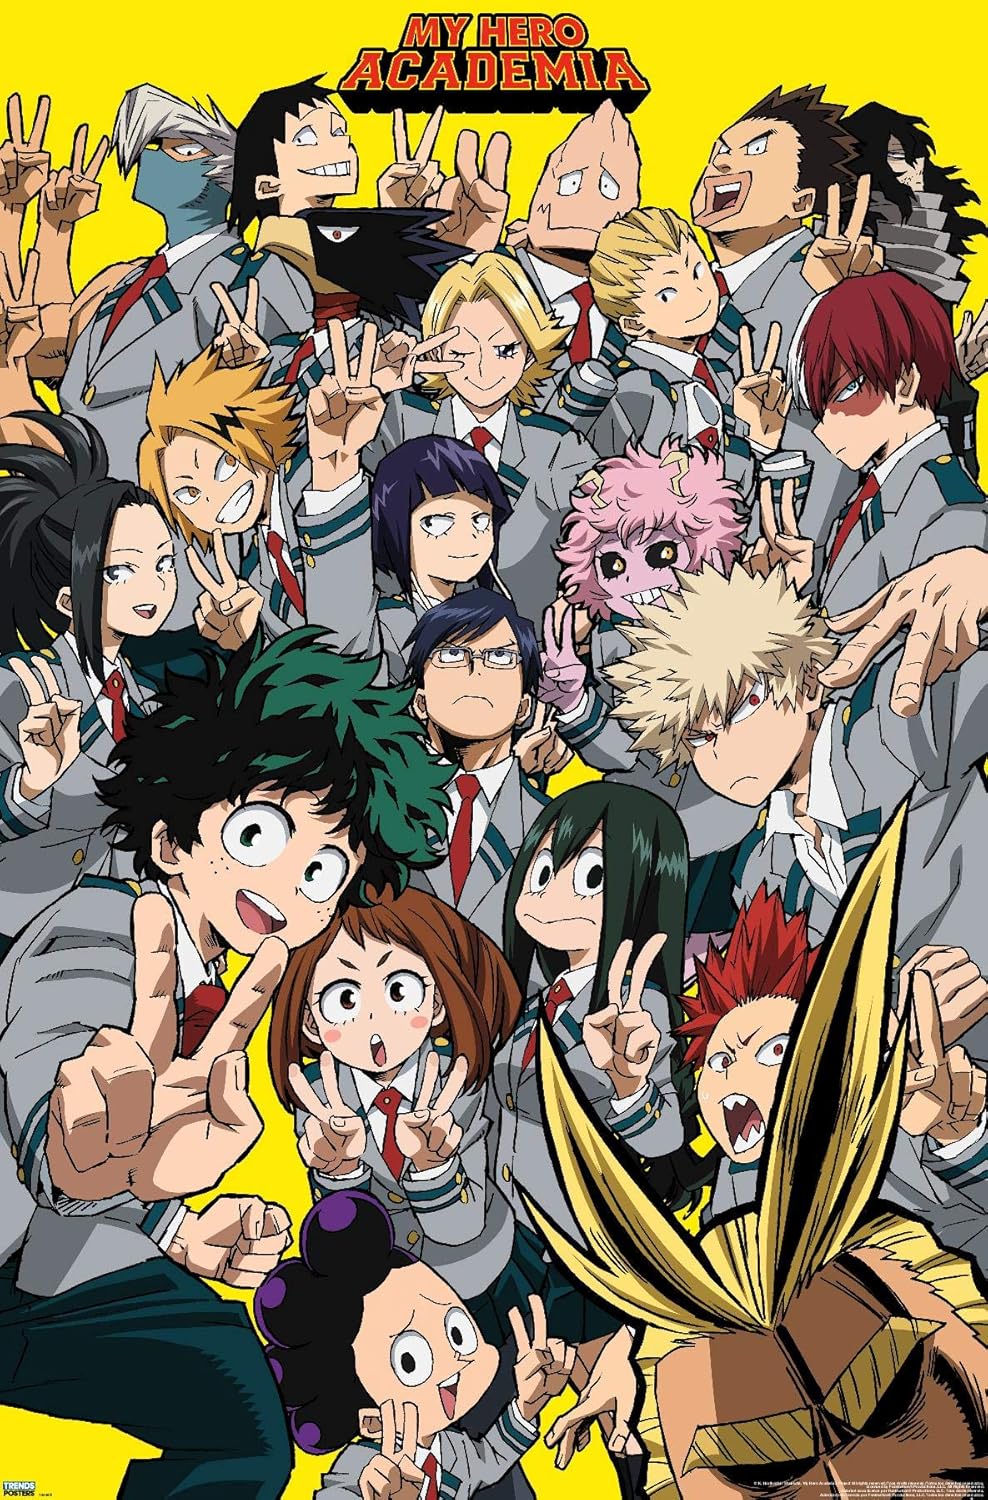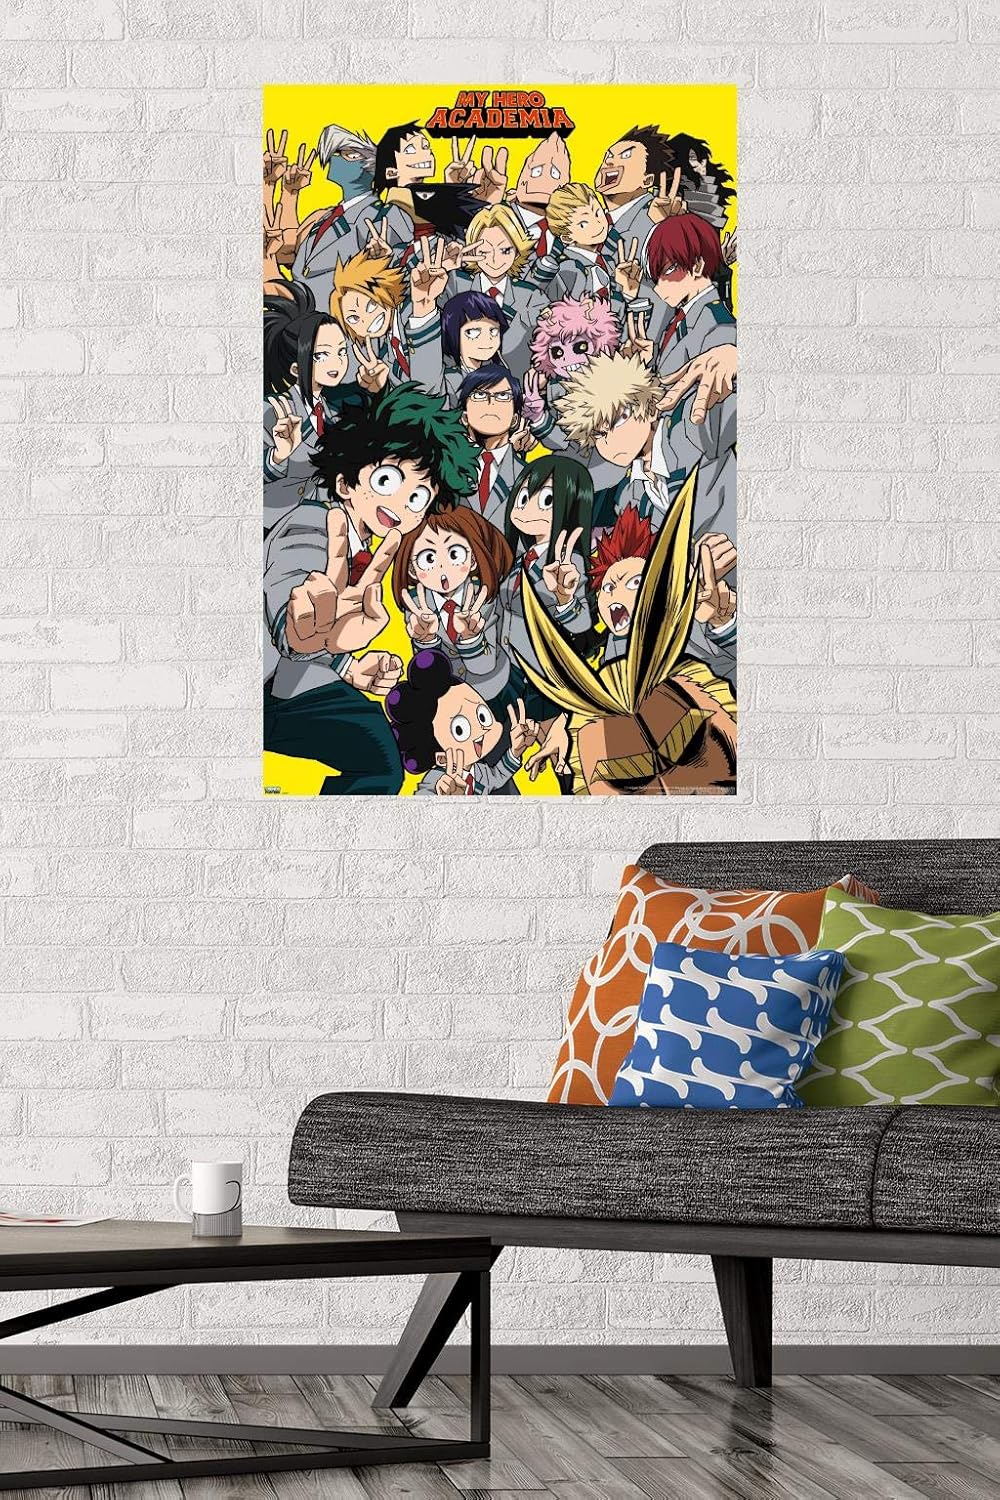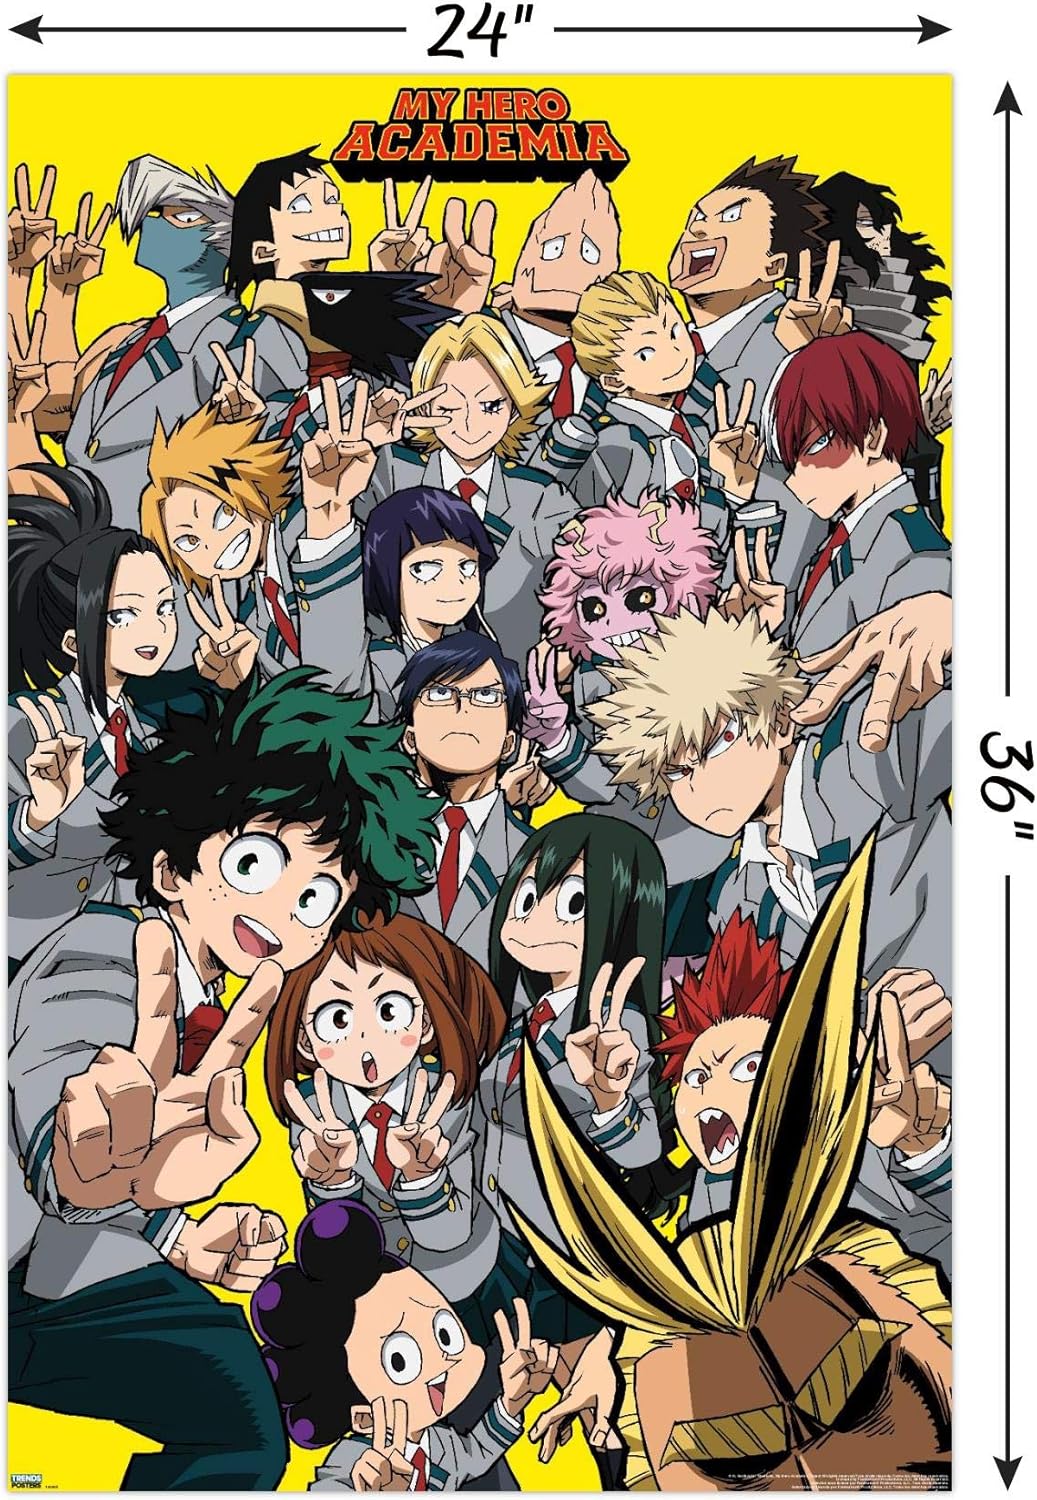
Trends International 24X36 My Hero Academia-Selfie Wall Poster, 24" x 36", Unframed Version
Category: Amazon Home
Trends International My Hero Academia Posters are everyone's favorite room decor! This My Hero Academia Poster is created with high-resolution artwork and is printed on glossy poster paper which enhances the colors to make a bold wall decor statement in any room. Decorate the bedroom, bathroom, kid's room, living room, office, dorm, and more! Our art prints are lightweight and easy to hang using the included adhesive poster mounts that won't leave holes in your poster or damage your wall like nails, thumb tacks, or push pins. Every one of our premium posters are proudly Made in the USA. Add these decorations alongside the other accessories on your party supplies list too! Trends International's wall posters are the perfect way to dress up your parties. Poster bundles make great gifts as well! Whether it's for a birthday, Christmas, house warming or for your best friend, they'll love receiving anime merch to show off their style.
Features: TRENDS MY HERO ACADEMIA POSTERS use high-resolution artwork and are printed on FSC-Certified Gloss Poster Paper | HIGH QUALITY ART PRINT is ready-to-frame or can be hung on the wall using poster mounts, clips, push pins, or thumb tacks | OFFICIALLY LICENSED wall poster | PERFECT SIZE for any room; poster is 24" x 36" | MY HERO ACADEMIA MERCH is perfect for decorating any space to create cool MHA room decor for a party, bedroom, bathroom, kids room, living room, office, dorm, and more